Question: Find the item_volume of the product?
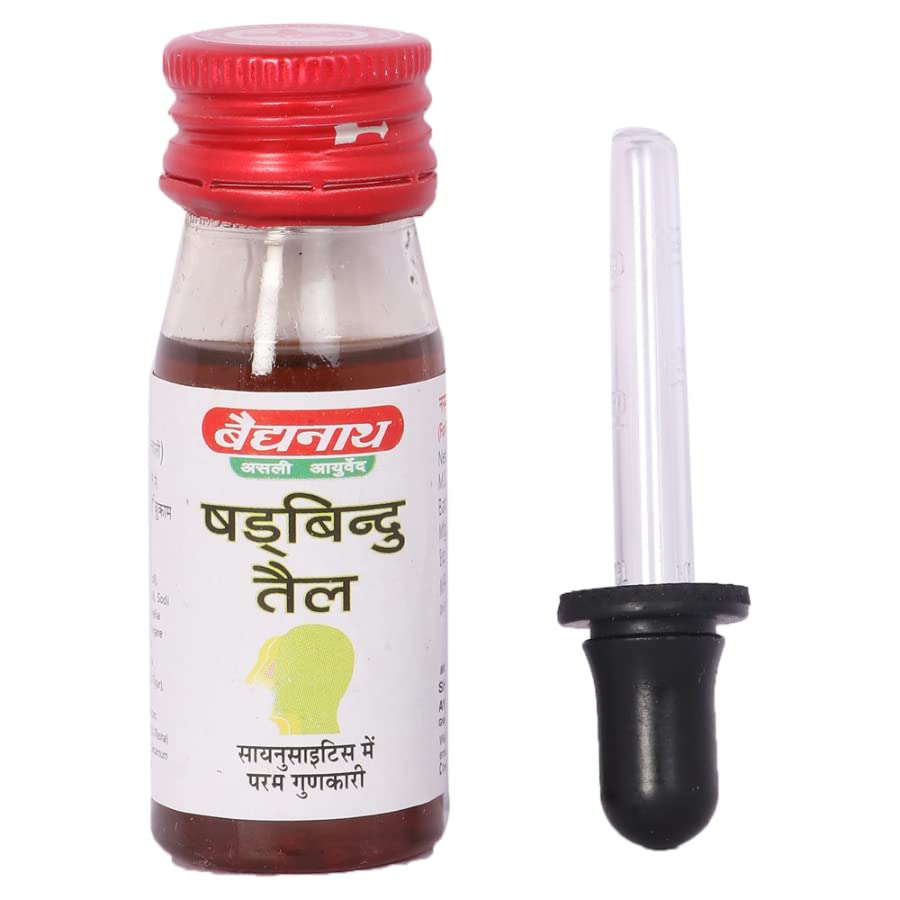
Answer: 6.0 millilitre